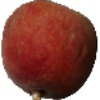
Label: Peach 1